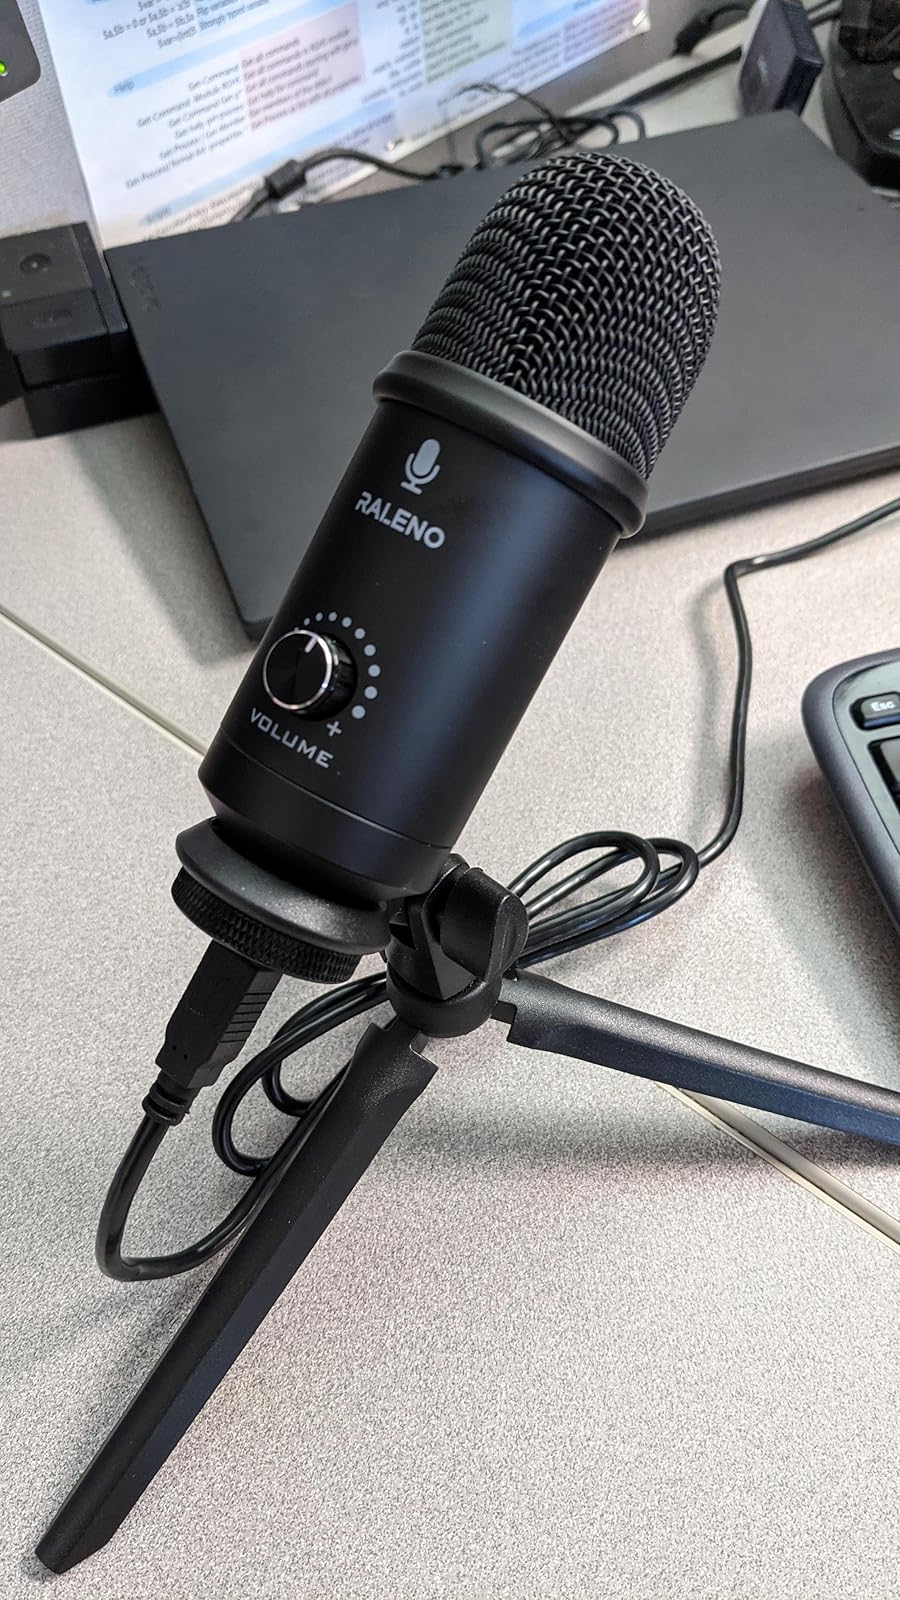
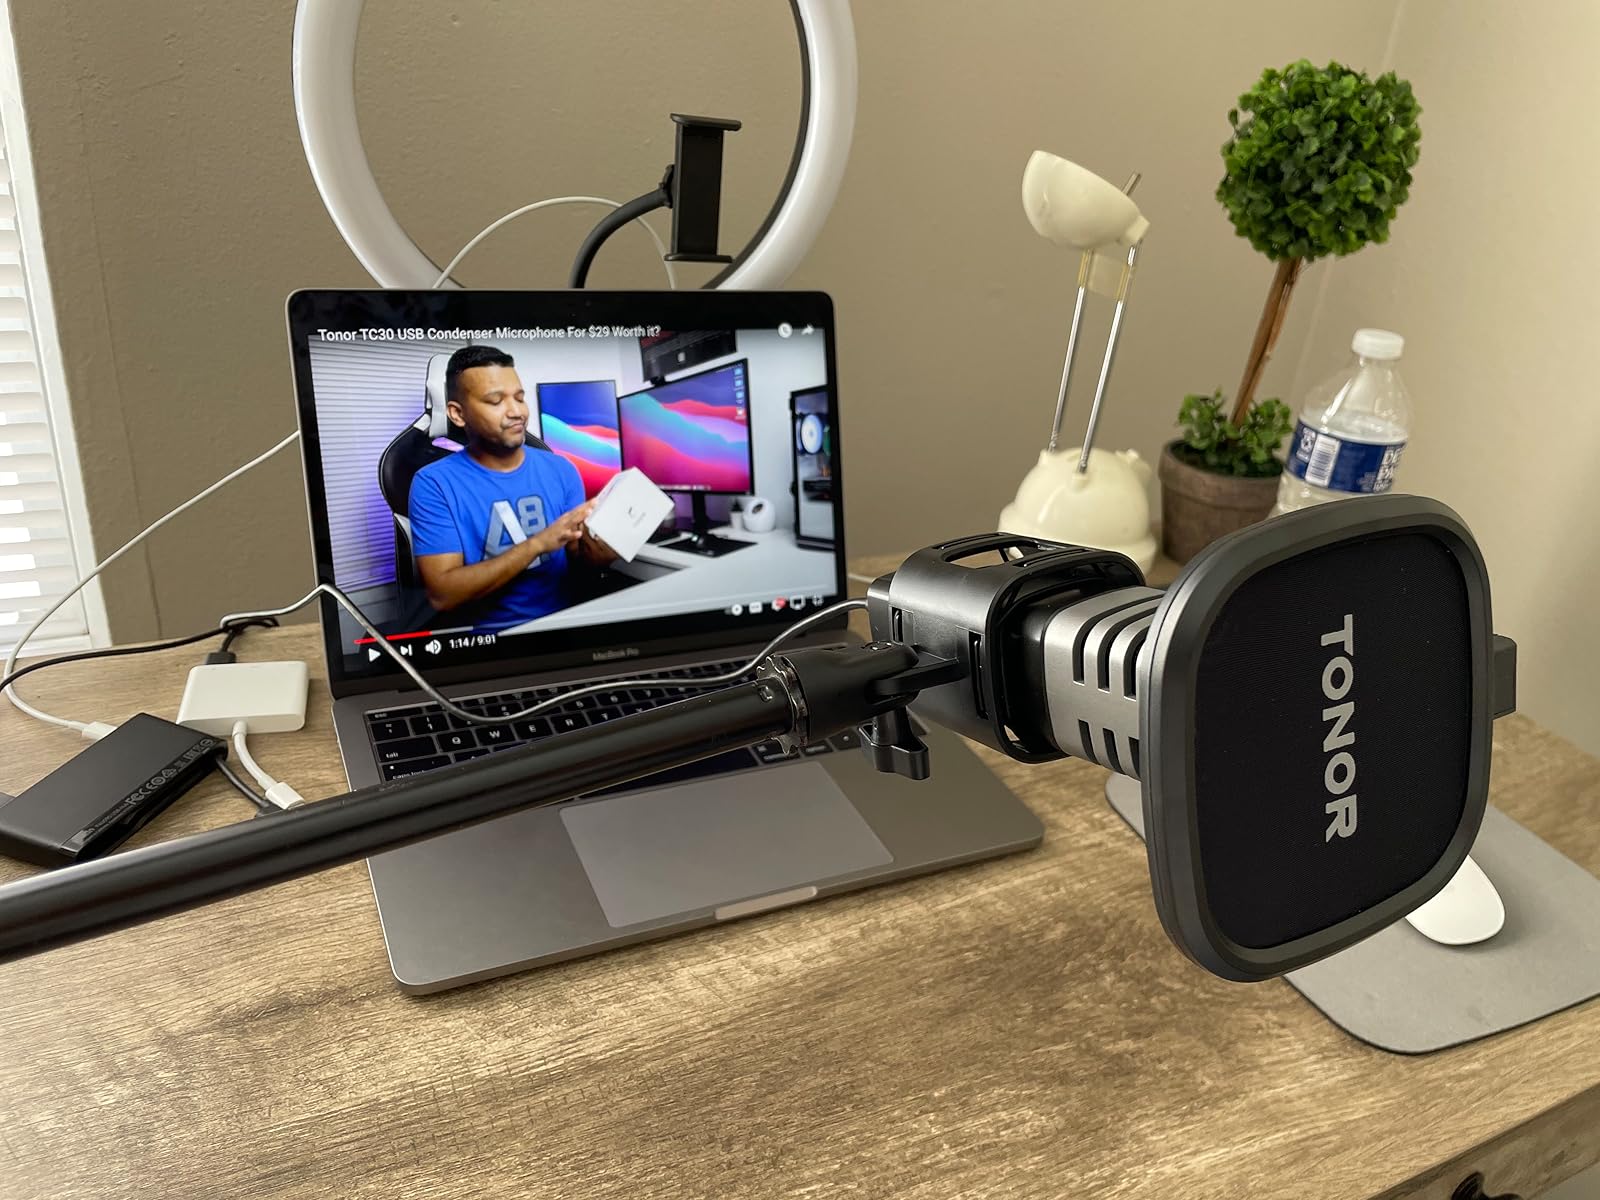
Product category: microphone
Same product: no